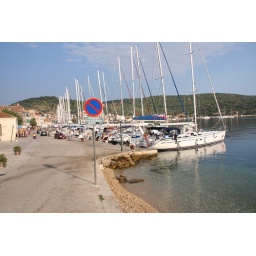
check out clear water right in town !